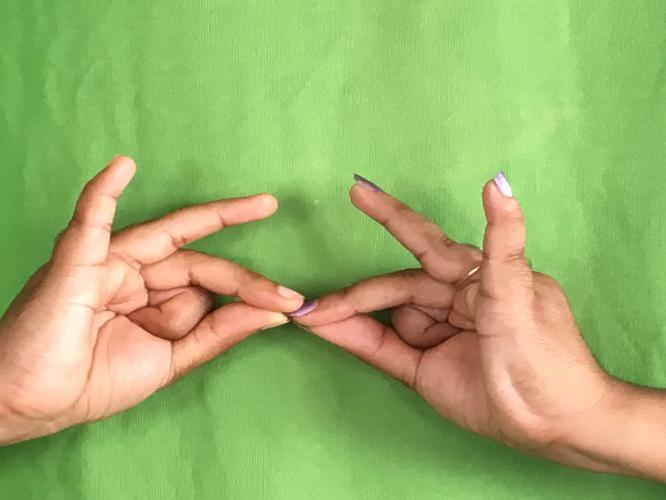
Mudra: Sakata
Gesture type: double_hand